George Meehan House

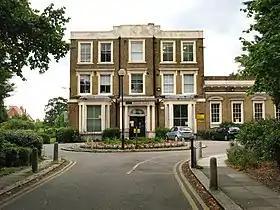
George Meehan House

George Meehan House (formerly known as Earlham Grove House, later Woodside House) is a municipal building in High Road, Wood Green, London. It is surrounded by a public park known as Woodside Park and is a locally listed building.